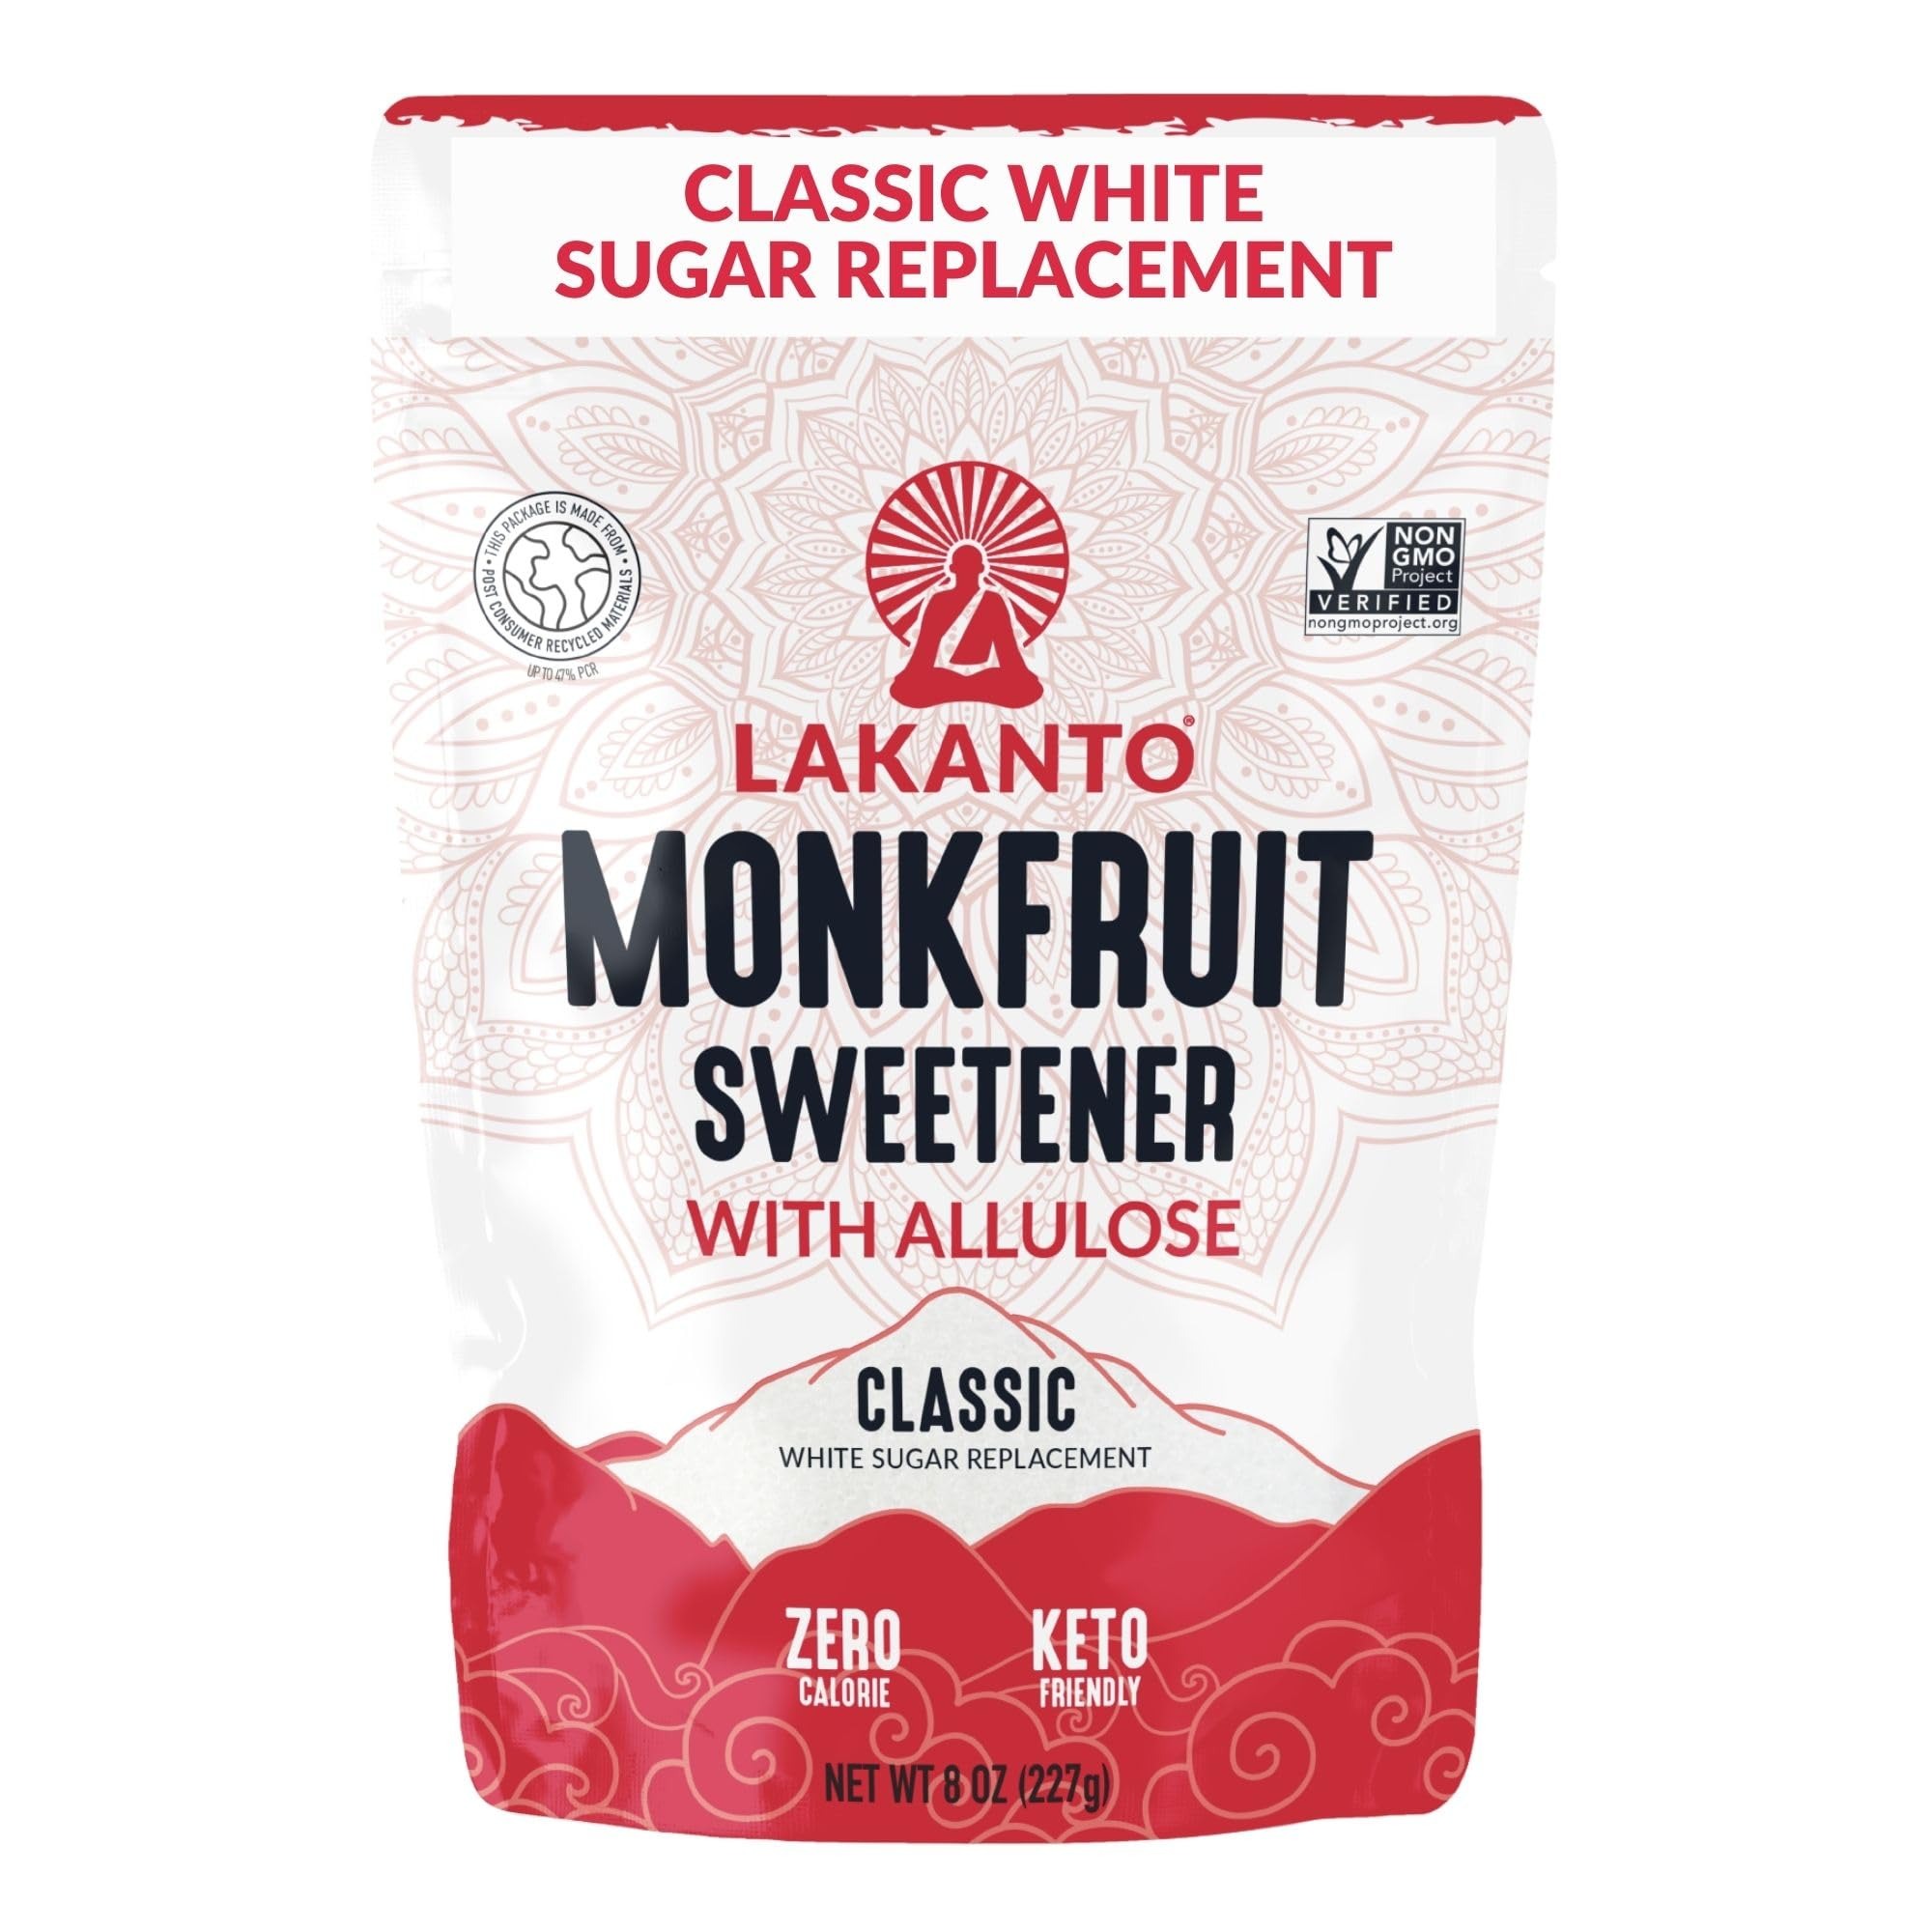
Item Name: Lakanto Classic Monk Fruit Sweetener With Allulose, White Sugar Substitute From Monk Fruit Extract for Baking, Coffee & Tea, Gluten Free, Zero Calorie, Low Carb, Non GMO, Keto, Classic White, 8 OZ Bag
Bullet Point 1: ALLULOSE INFUSED SWEETNESS WITHOUT THE SUGAR: Lakanto Monkfruit Sweetener without erythritol is your next sugar substitute, offering a texture and taste remarkably similar to sugar without any calories. This sweetener dissolves quickly in liquids, keeps baked goods moist, and delivers the sweetness you crave, all in a convenient 8 oz bag.
Bullet Point 2: ZERO CALORIE AND KETO FRIENDLY: Enjoy a sweetener that aligns with your dietary needs. Lakanto Monkfruit Sweetener is perfect for keto, low carb, and other health-conscious lifestyles. It offers a deliciously sweet taste without the calories or glycemic spikes of sugar, making it ideal for anyone looking for a sugar alternative.
Bullet Point 3: NATURAL INGREDIENTS WITHOUT A COOLING EFFECT: Lakanto Monkfruit Sweetener with Allulose is crafted to replicate the taste and texture of sugar without any cooling aftertaste. It's a great option for those seeking a sugar replacement that closely mirrors the sweetness profile of traditional white sugar.
Bullet Point 4: VERSATILE FOR BAKING AND COOKING: Whether you're baking cookies or snacks, cooking up sauces, or sweetening your beverages, Lakanto Monkfruit Sweetener performs just like sugar. It dissolves easily and works to maintain the texture of your favorite recipes, ensuring moist and delicious results every time.
Bullet Point 5: EXPLORE OTHER LAKANTO PRODUCTS: Lakanto offers more than just sweeteners! Check out our wide range of sugar alternatives and delicious products, including baking mixes, chocolate, syrups, drink mixes, and treats. Whatever your sweet tooth desires, Lakanto has an option that fits your dietary preferences.
Value: 8.0
Unit: Ounce

Price: 7.185